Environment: real
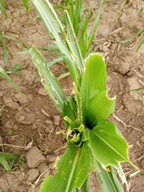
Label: fall_armyworm